Silicon Docks

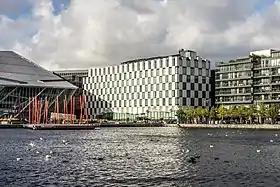
C-L: The Marker Hotel and Daniel Libeskind's Grand Canal Theatre, now known as the Bord Gáis Energy Theatre, in the Silicon Docks

The housing crisis in Dublin, and the marked increase in the cost of living, put pressure on tech firms to retain staff in the Silicon Docks area. Many of such companies began to look elsewhere in Ireland to establish offices where the cost of living is more affordable.